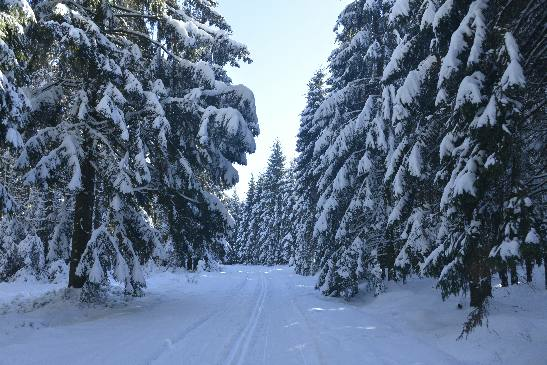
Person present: No